The Shaving of Shagpat

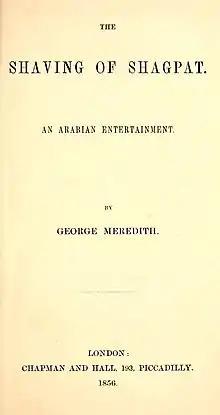
First edition title page

The Shaving of Shagpat: An Arabian Entertainment is a fantasy novel by English writer George Meredith. It was first published in hardcover by Chapman and Hall in 1856, and there have been numerous editions since. Its importance in the history of fantasy literature was recognized by its reissuing by Ballantine Books as the seventeenth volume of the Ballantine Adult Fantasy series in July 1970. The Ballantine edition includes an introduction by Lin Carter.